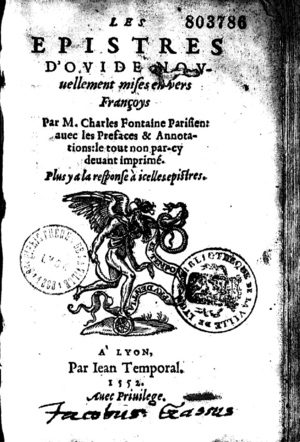
Page de garde des Epistres d'Ovide de Charles Fontaine
Charles Fontaine est un poète et traducteur français du XVIᵉ siècle.